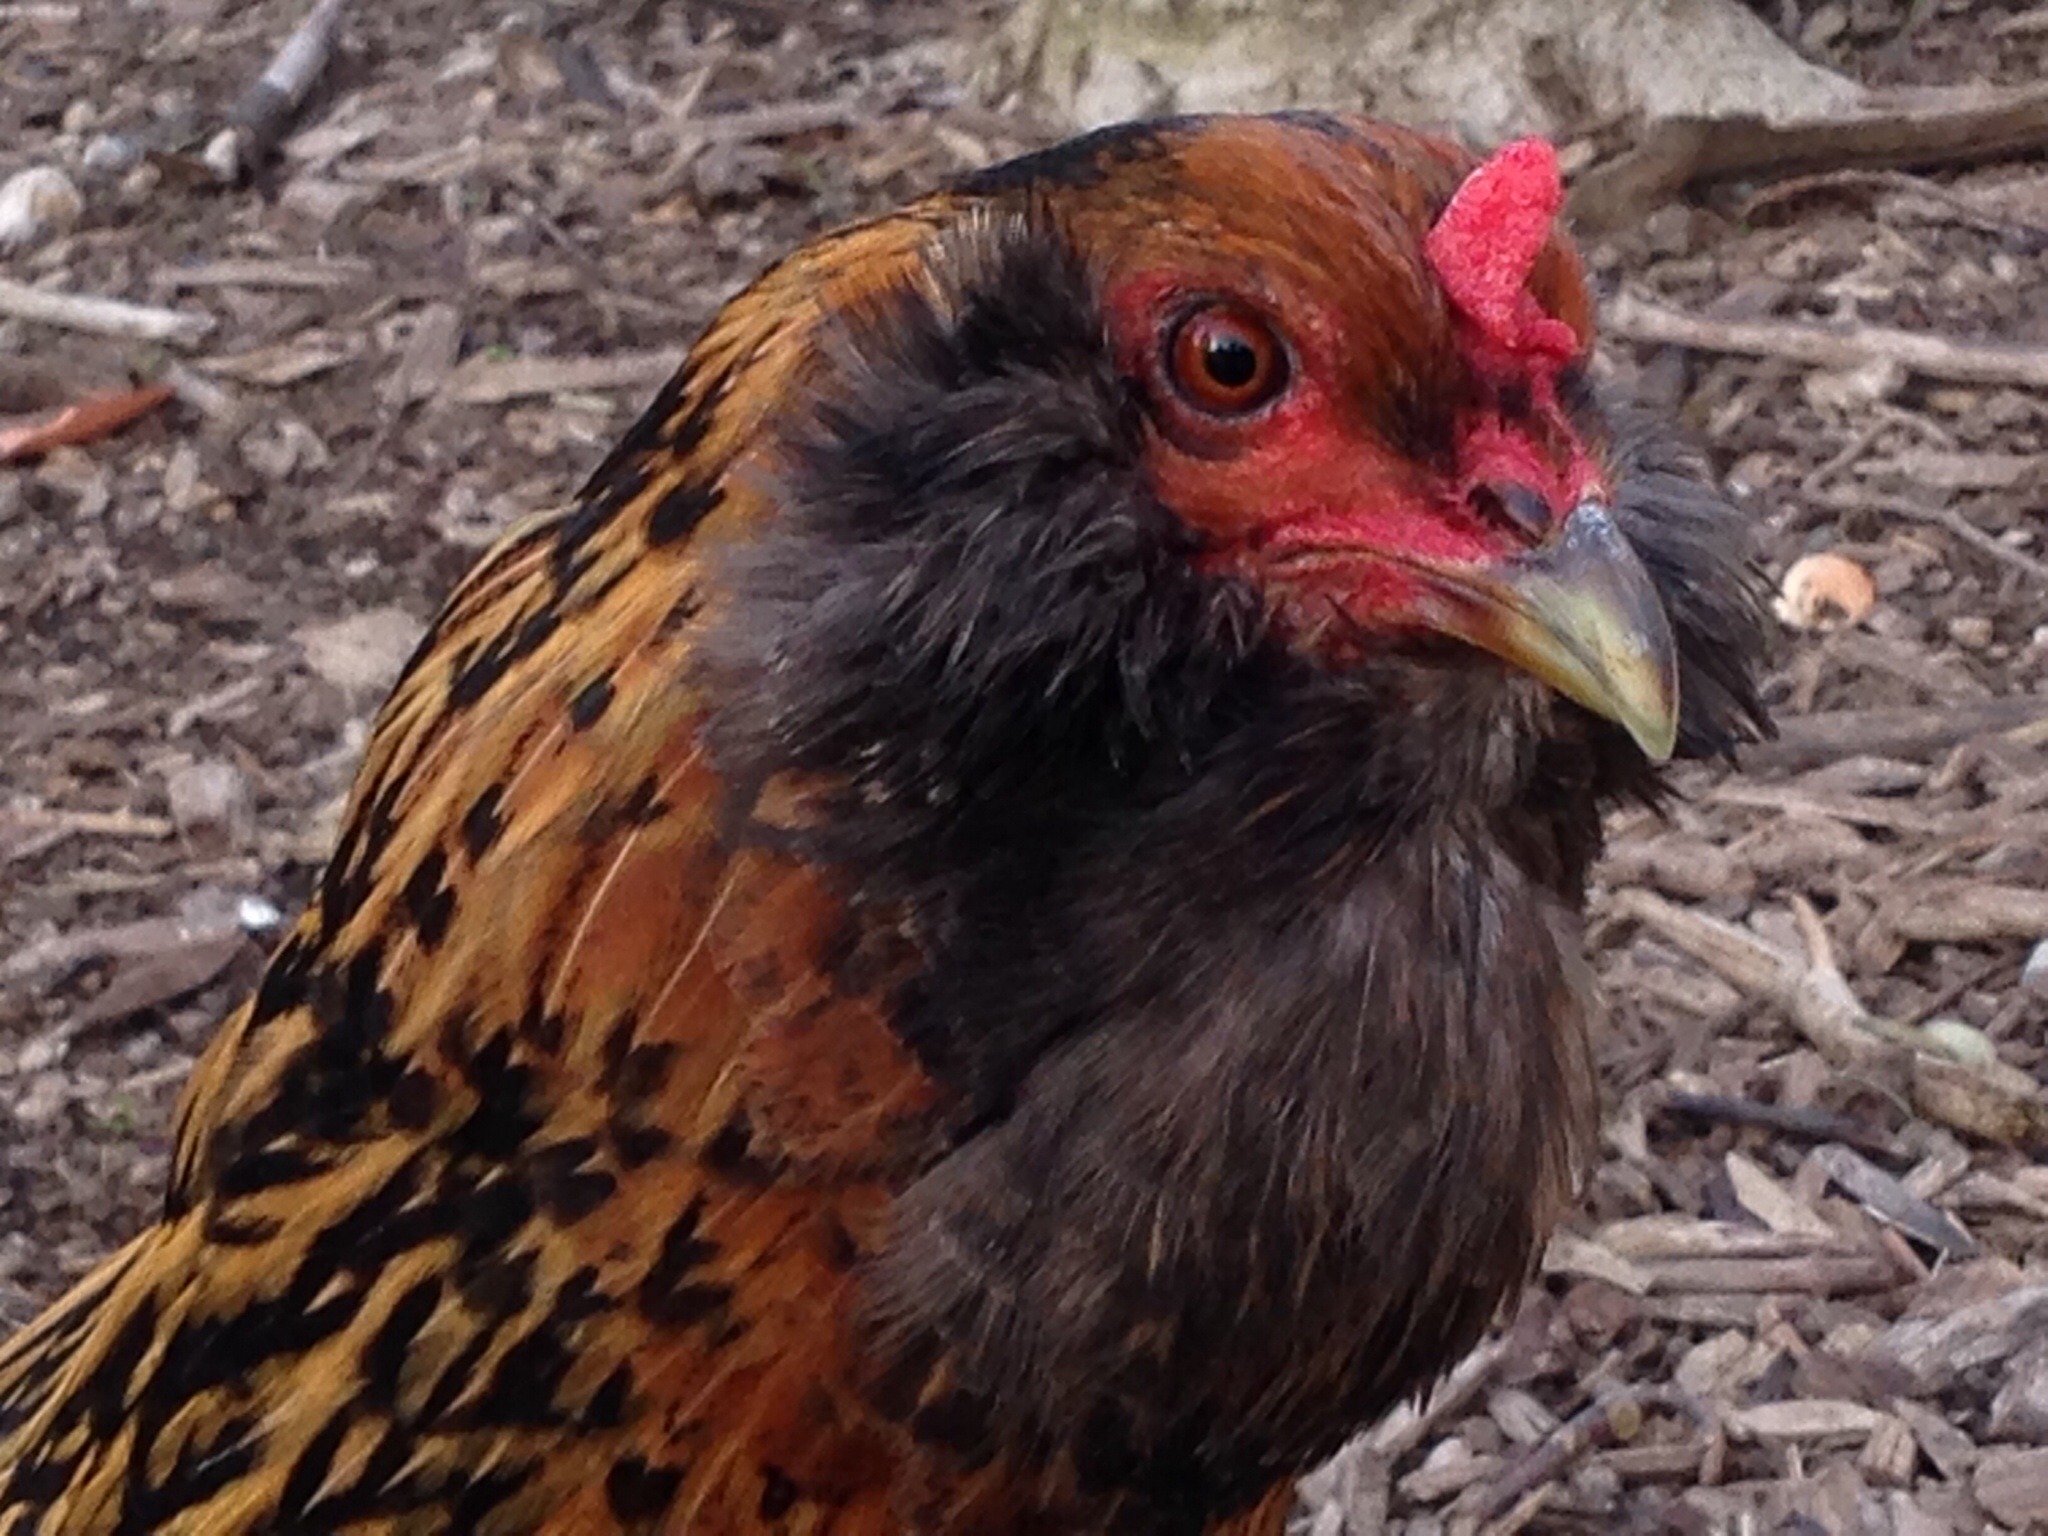
nature, outdoor, wilderness, bird, farm, animal, wildlife, wild, beak, livestock, mammal, freedom, agriculture, feather, chicken, fowl, fauna, majestic, rooster, poultry, hen, wings, galliformes, vertebrate, creature, domestic, phasianidae, farm animals